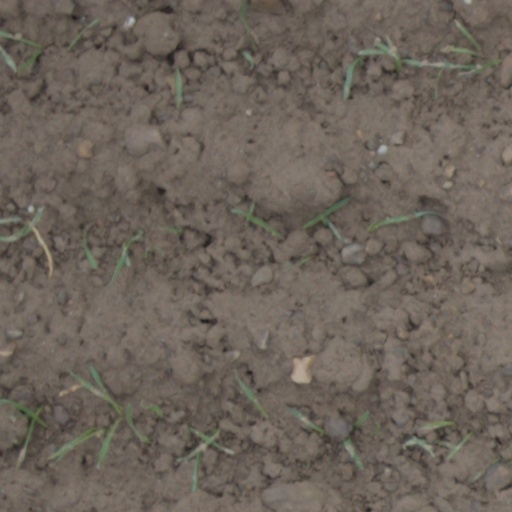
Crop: wheat